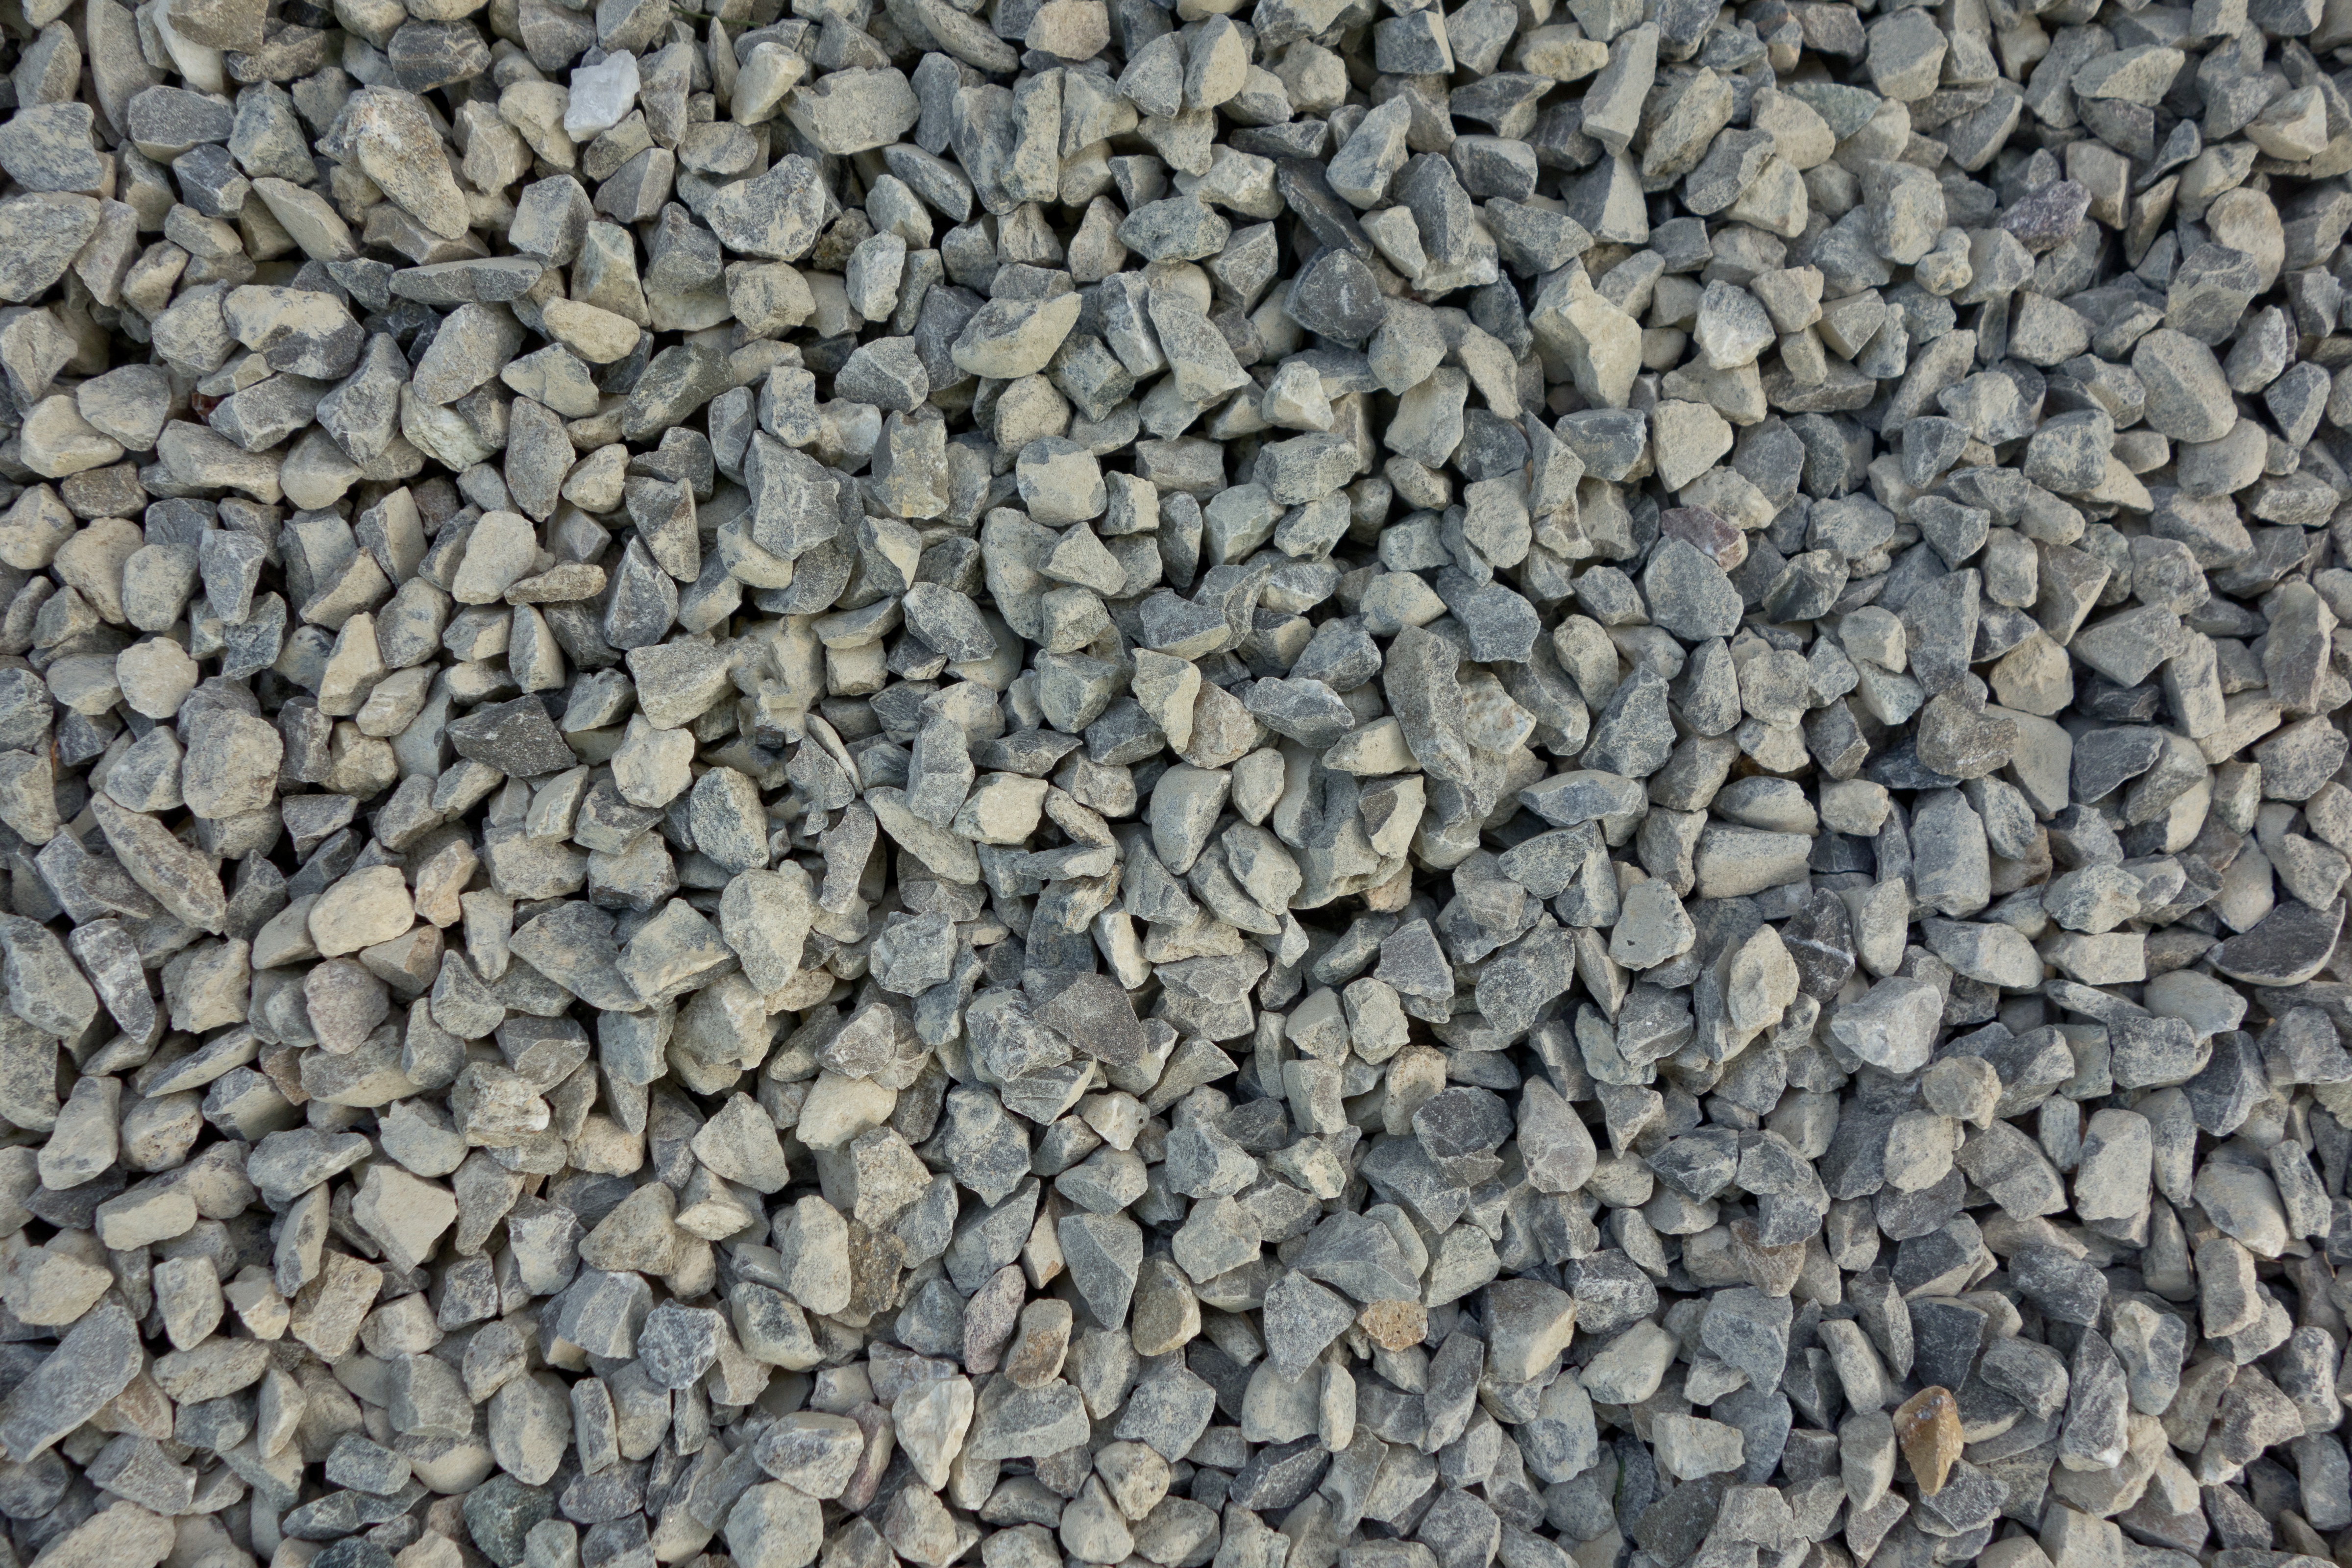
rock, structure, ground, texture, asphalt, pattern, pebble, soil, material, background image, stones, rubble, background, gravel, pebbles, decorative, flooring, steinchen